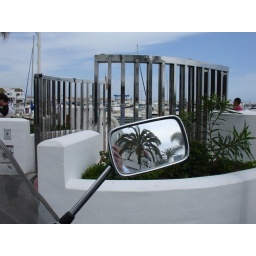
This juxtaspositon of steel fencing and palm tree in Puerto Banus